Novos Baianos

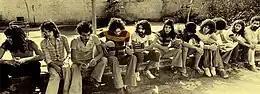
Novos Baianos, 1972.

During this period, the group lived out of a garage, where they primarily focused on playing soccer and composing music. This period of time influenced the name of their third studio album, "Novos Baianos F.C.", recorded and released on the Continental label in 1973. The group had a strong hippie image during this time period.